Flash memory

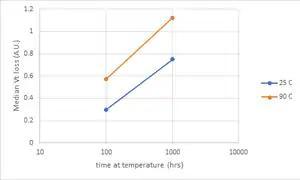
45nm NOR flash memory example of data retention varying with temperatures

Data stored on flash cells is steadily lost due to electron detrapping. The rate of loss increases exponentially as the absolute temperature increases. For example: For a 45 nm NOR flash, at 1000 hours, the threshold voltage (Vt) loss at 25°C is about half that at 90°C.